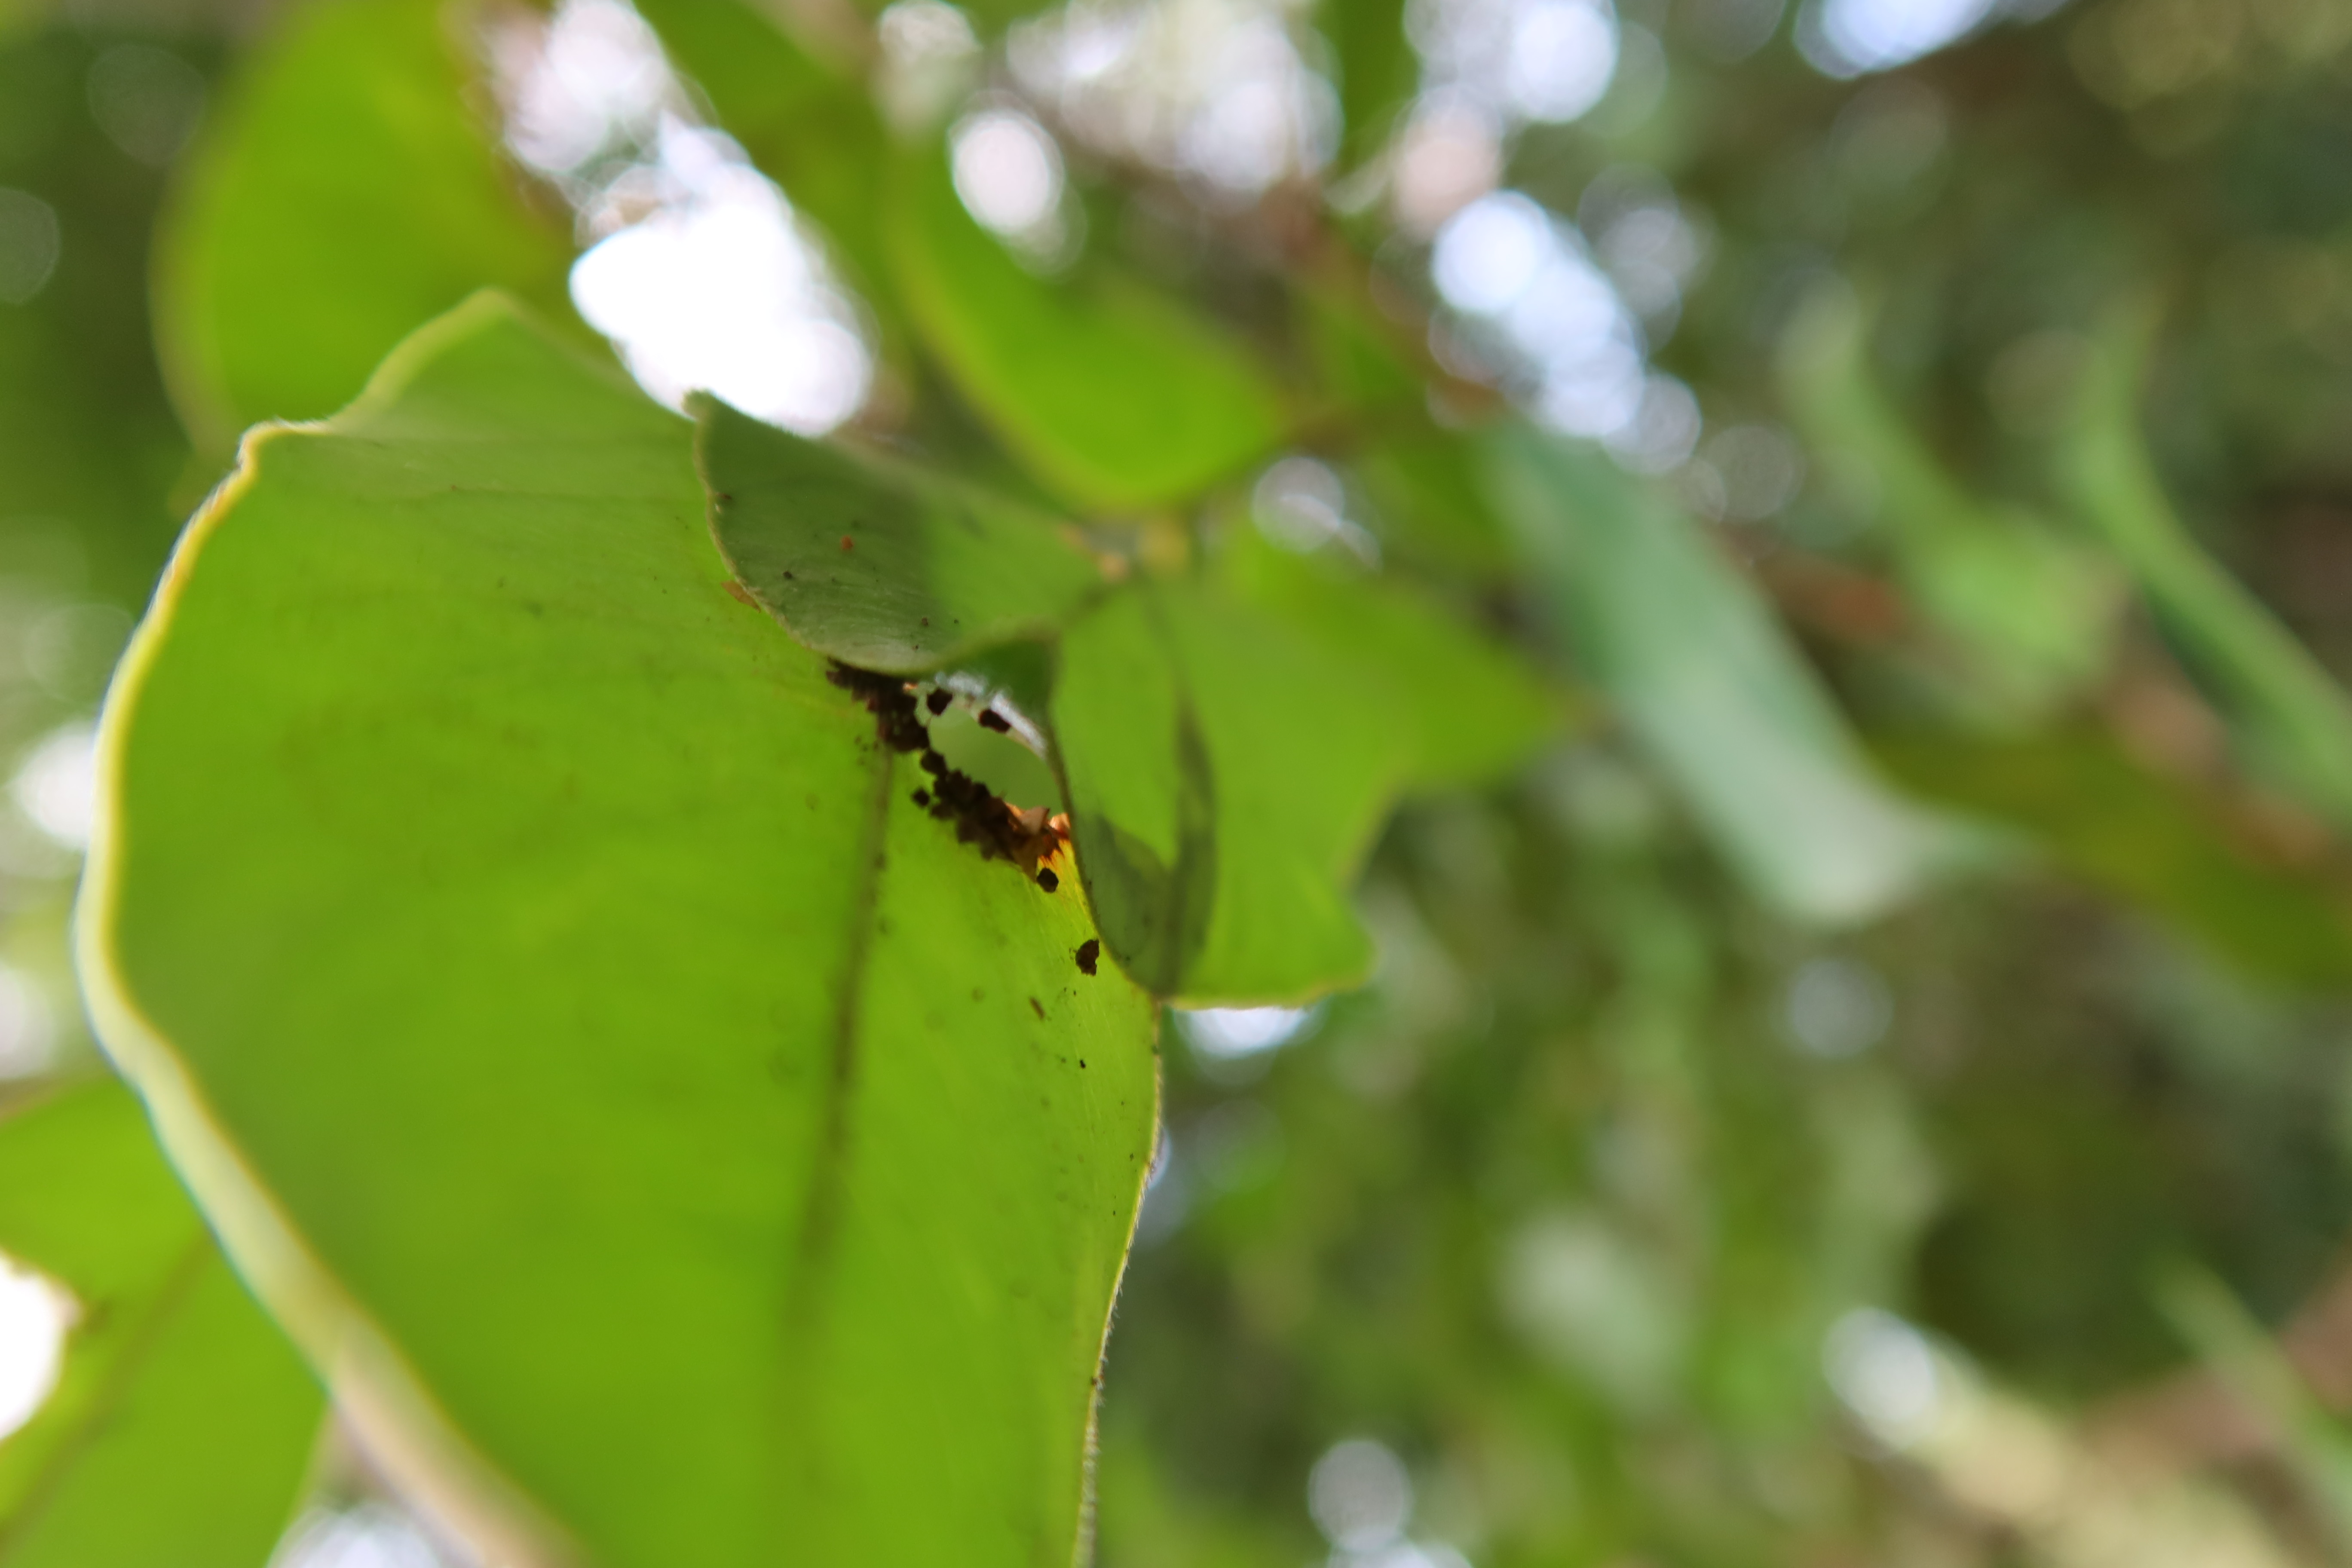
Label: Brown clumps